Music technology

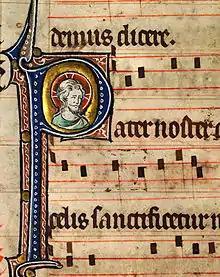
Musical notation from a Catholic Missal, c. 1310-1320

In ancient Greece, instruments in all music can be divided into three categories, based on how sound is produced: string, wind, and percussion. The following were among the instruments used in the music of ancient Greece: